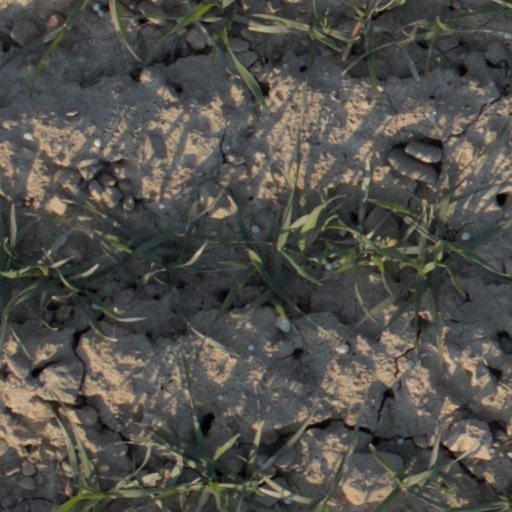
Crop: wheat